Anton Dorph

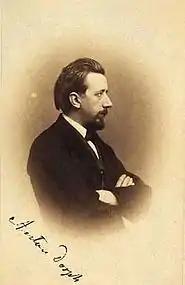
Anton Dorph (1866)

Anton Laurids Johannes Dorph (15 February 1831, in Horsens – 12 January 1914, in Copenhagen) was a Danish painter who is remembered for his altarpieces and his paintings of fishermen.